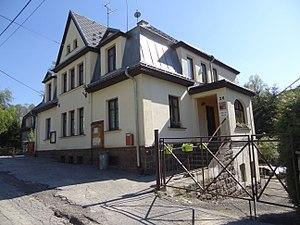
Pulečný est une commune du district de Jablonec nad Nisou, dans la région de Liberec, en République tchèque. Sa population s'élevait à 424 habitants en 2018.